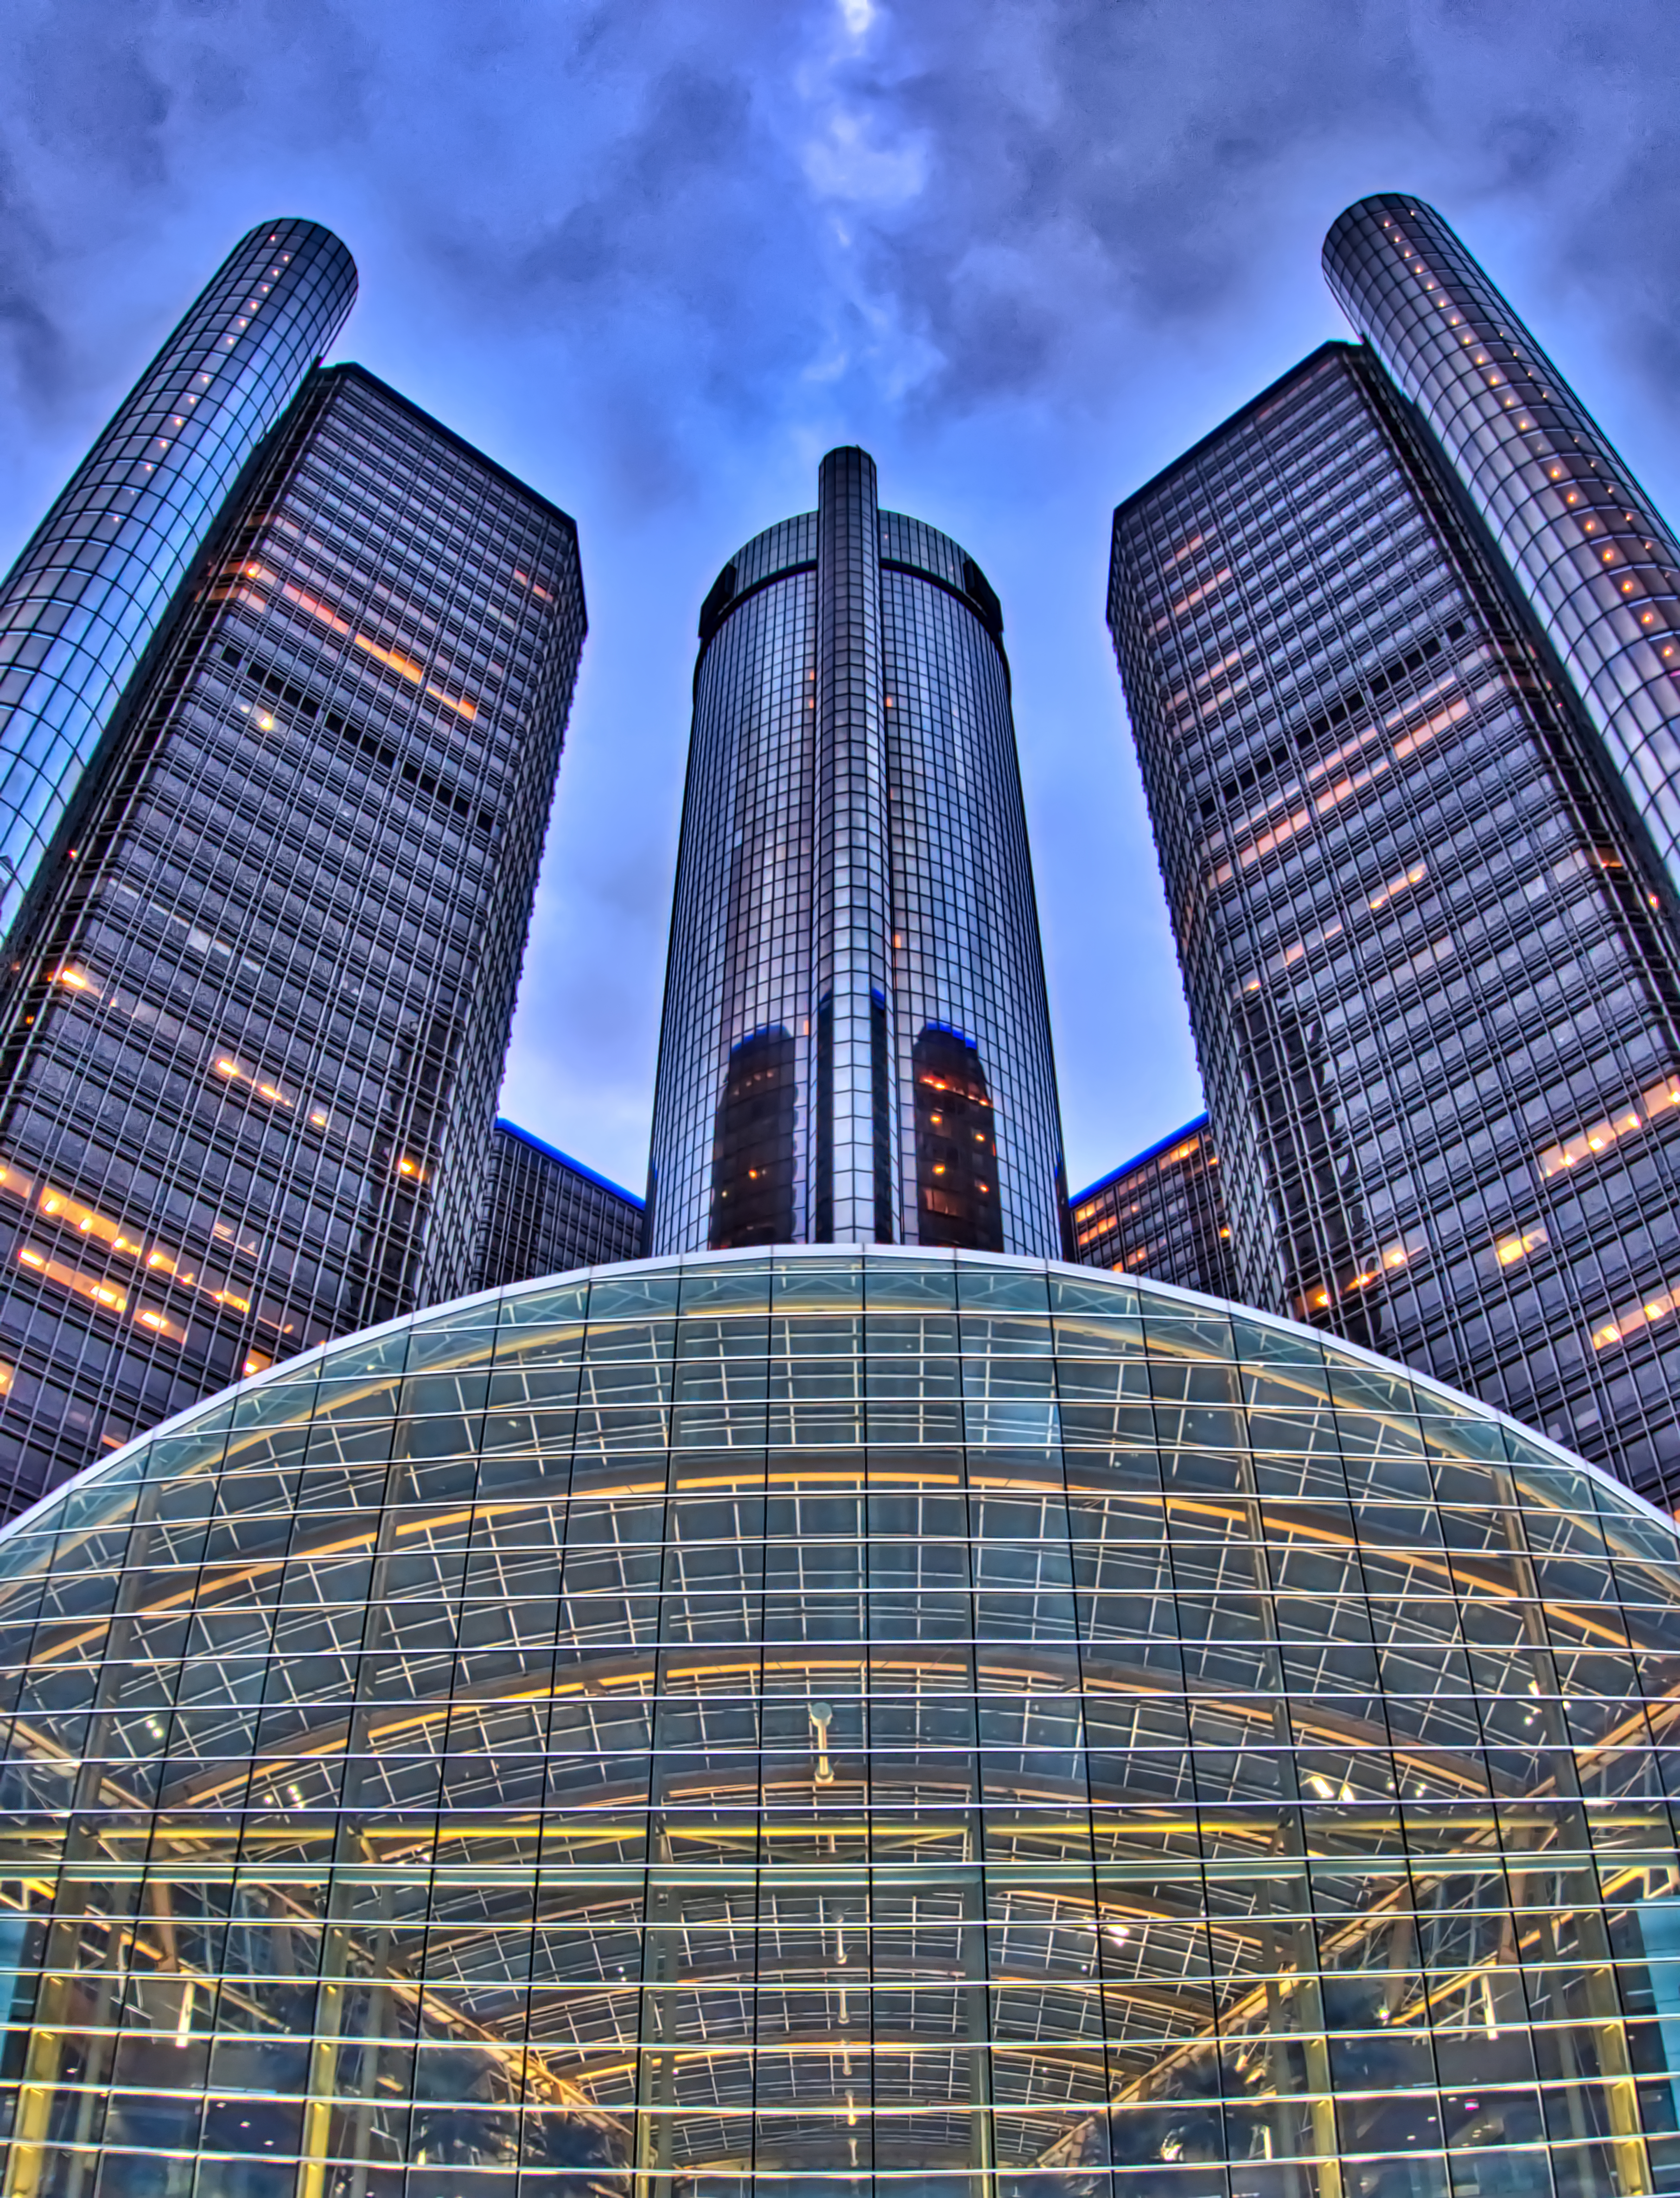
architecture, skyline, building, city, skyscraper, cityscape, downtown, reflection, landmark, facade, tower block, hdr, center, renaissance, detroit, michigan, rencen, headquarters, metropolis, urban area, human settlement, metropolitan area